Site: brandenburg
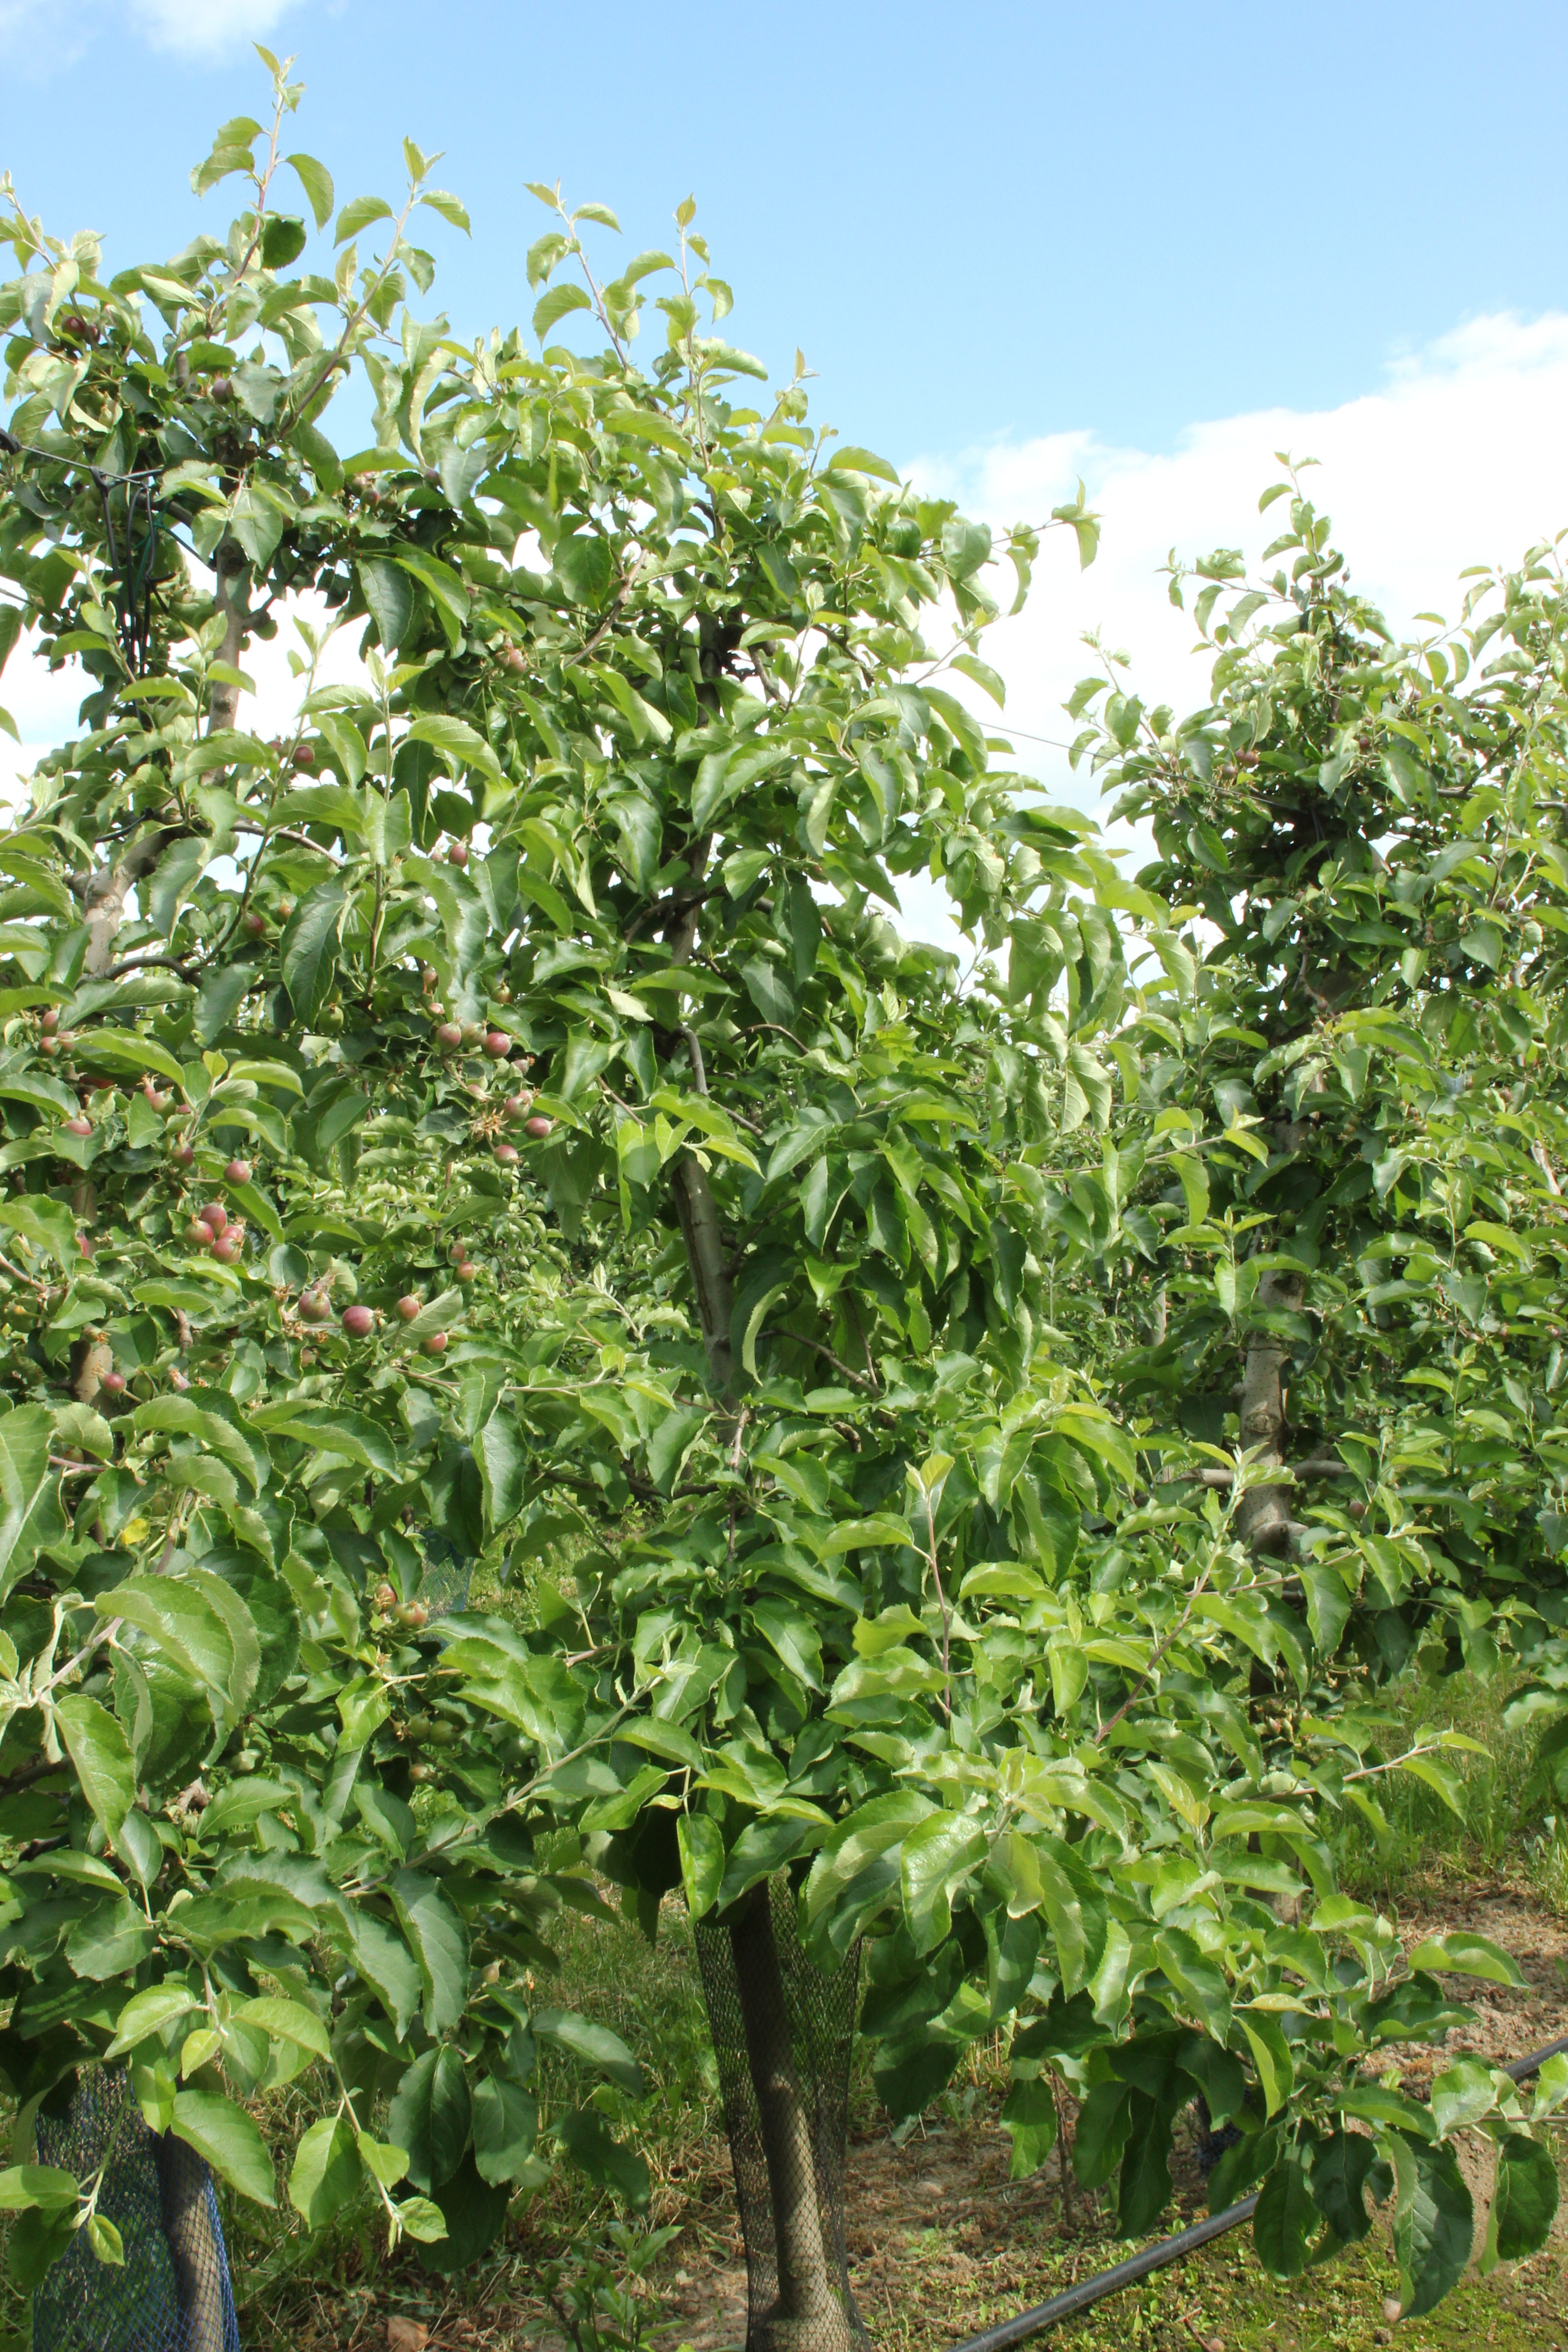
Growth stage (BBCH 72): Development of fruit